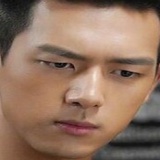
diễn viên Cận Đông